Palace of Ajuda

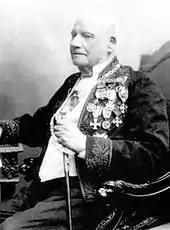
Joaquim Possidónio Narciso da Silva, one of the many architects that were involved in the construction, remodelling and renovations at the Ajuda Palace over time

By 1807, the painters, sculptors and decorators had been contracted, but the arrival of Jean-Andoche Junot's forces immediately stopped the build as the royal family fled to Brazil (Rio de Janeiro). Yet, Junot insisted that the building should continue. But in 1809, the French invasion of the Portuguese territory finally caused the suspension of the project. By 1812, Francisco Fabri returned to chef the project, since José da Costa e Silva had also joined the royal family in Brazil. Fabri's model was based on the Palace of Caserta in Naples, designed by Luigi Vanvitelli. He envisioned an ample palace design, directed South, towards the Tagus River, with four main towers at its angles: the works restarted in 1813.